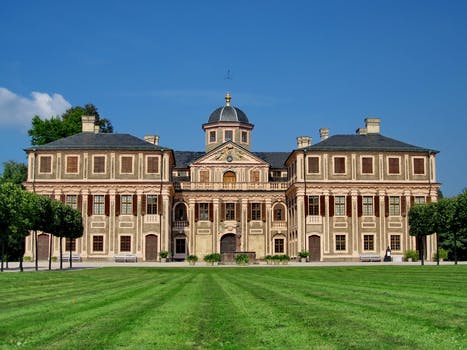
Label: No Watermark